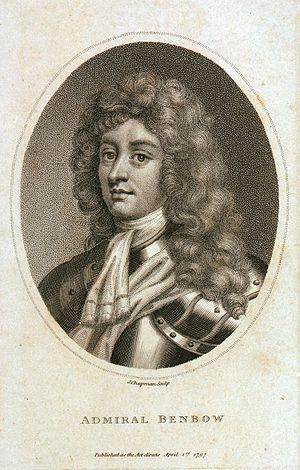
John Benbow est un officier de marine britannique des XVIIᵉ et XVIIIᵉ siècles. Il entre dans la Royal Navy à l'âge de 25 ans, et combat les pirates barbaresques avant d'entrer dans la marine marchande où il sert pendant la Glorious Revolution de 1688, date à laquelle il réintègre la Royal Navy et se voit confier des responsabilités.